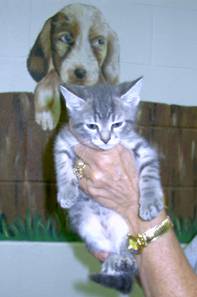
Label: cat